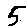
Label: 5